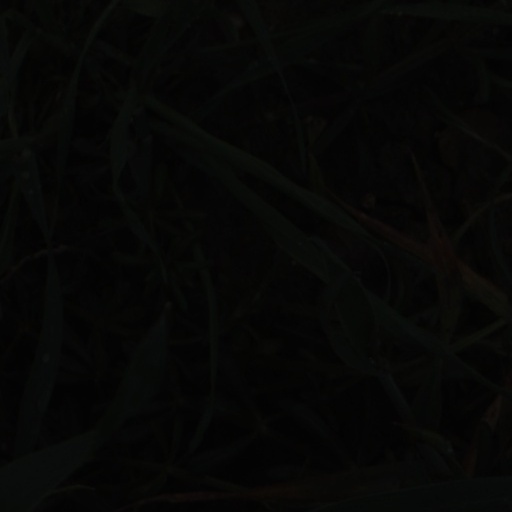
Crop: wheat